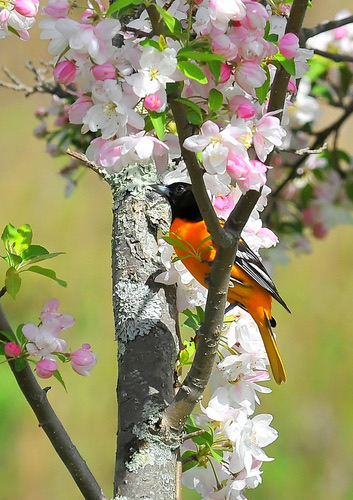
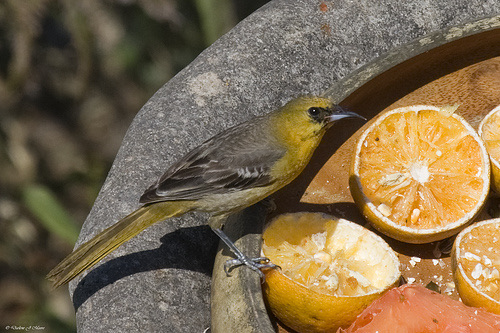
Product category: misc
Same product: yes